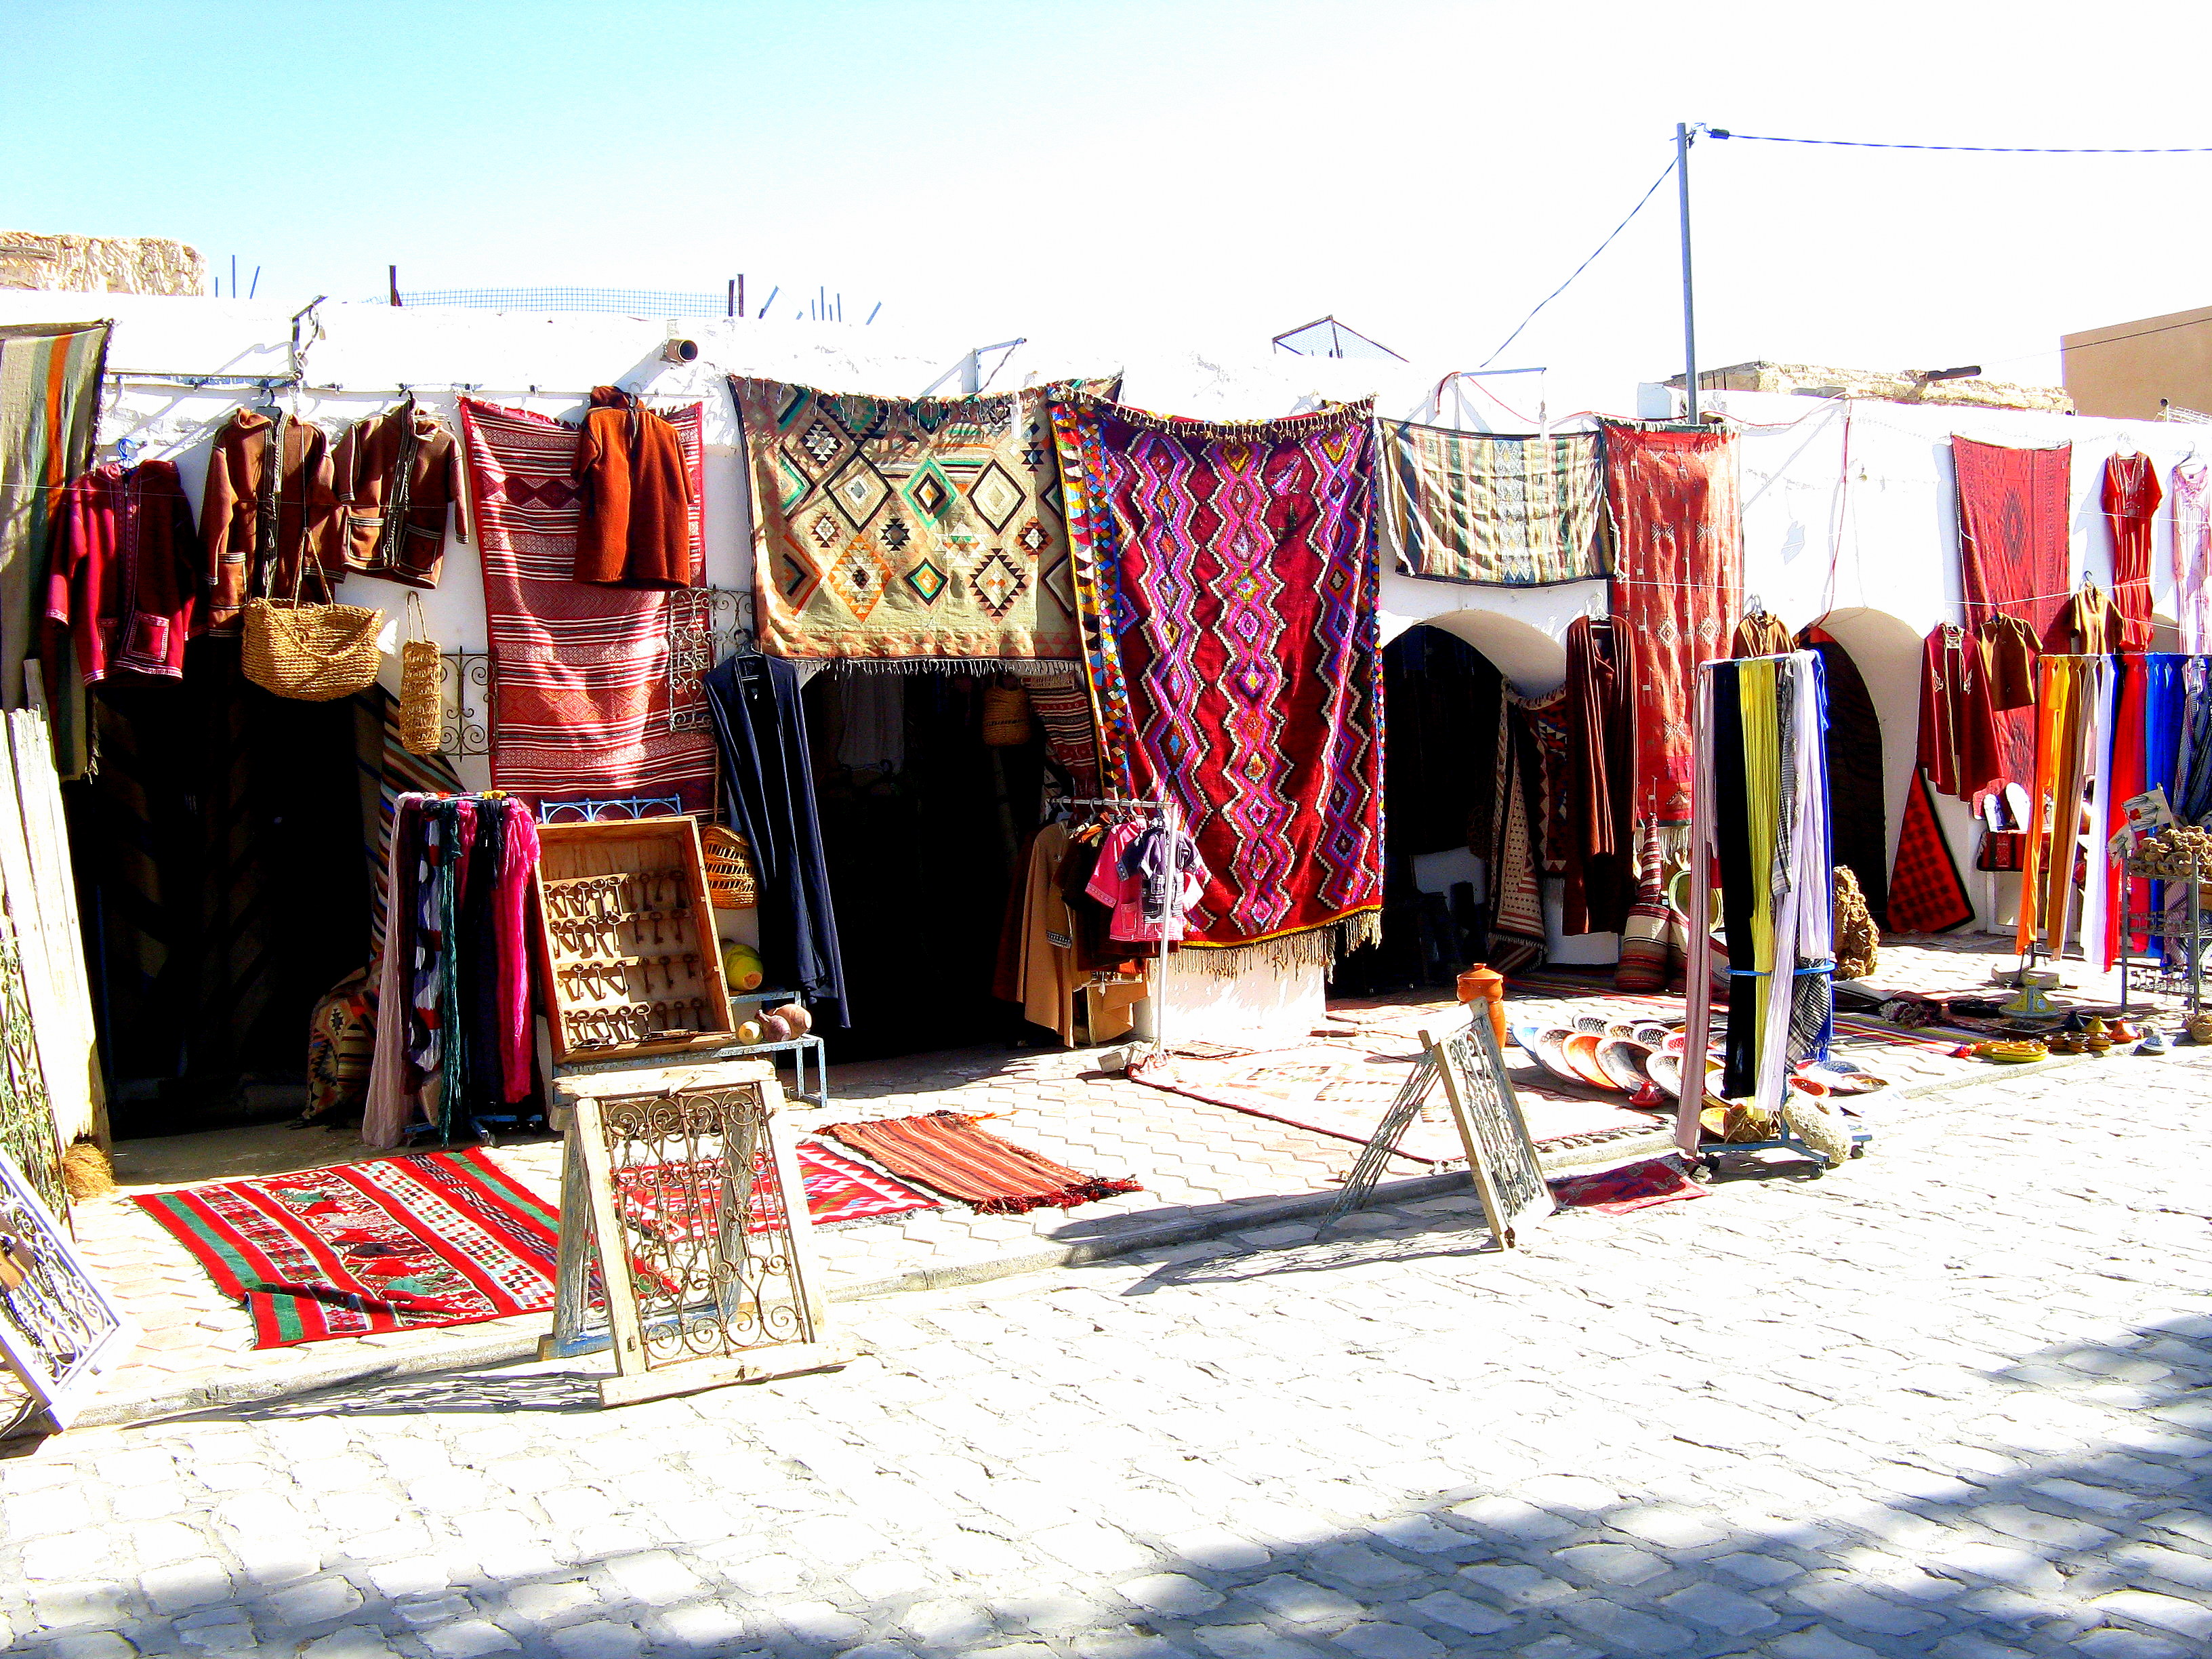
landscape, tree, nature, forest, grass, plant, sky, girl, sun, sunset, meadow, sunlight, flower, photo, summer, vacation, love, brunette, model, green, journey, birch, autumn, bride, flora, smile, flowers, walk, trees, leaves, sunny, girls, dress, happiness, beauty, joy, beautiful, narrative, laugh, mood, living nature, greens, green leaves, shades of green, public space, stall, textile, market, city, bazaar, marketplace